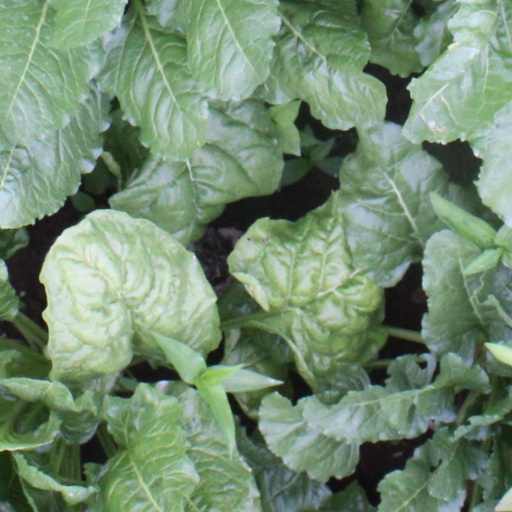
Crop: sugar beet